Roddy Bottum

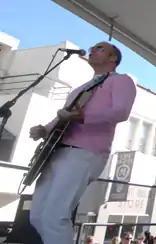
Bottum with Imperial Teen in 2007

In 2009, Bottum returned to Faith No More for a reunion tour, and in 2015, the band released their seventh studio album, "Sol Invictus".